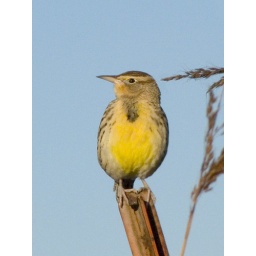
Western Meadowlark in winter attire. Photographed from the car window in the Stockdale area. Its call helped in the identification.